Guys and Dolls

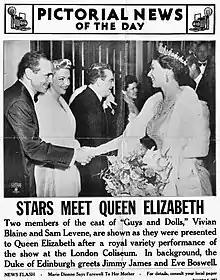
Vivian Blaine and Sam Levene meet Queen Elizabeth after a Royal Command Variety Performance of "Guys and Dolls" on November 2, 1953

The premiere West End production of "Guys and Dolls" opened at the London Coliseum on May 28, 1953, a few days before the 1953 Coronation and ran for 555 performances, including a Royal Command Variety Performance for Queen Elizabeth on November 2, 1953. Credited with above-the-title-billing the London cast co-starred Vivian Blaine as Miss Adelaide and Sam Levene as Nathan Detroit, each reprising their original Broadway performances; Jerry Wayne performed the role of Sky Masterson since Robert Alda did not reprise his Broadway role in the first UK production which co-starred Lizbeth Webb as Sarah Brown. Before opening at the Coliseum, "Guys and Dolls" had an eight performance run at the Bristol Hippodrome, where the show opened on May 19, 1953, and closed on May 25, 1953. Lizbeth Webb was the only major principal who was British and was chosen to play the part of Sarah Brown by Frank Loesser. The show has had numerous revivals and tours and has become a popular choice for school and community theatre productions.